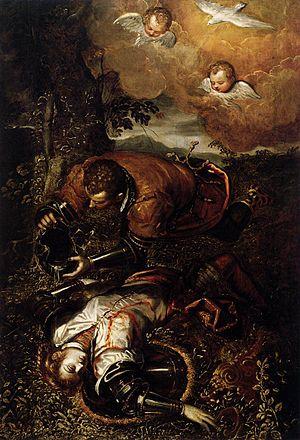
Dominique Tintoret, aussi connu sous les noms de Domenico Robusti et Domenico Tintoretto, est un peintre italien de Venise. Il grandit sous la tutelle de son père, le peintre renommé Jacopo Tintoretto.